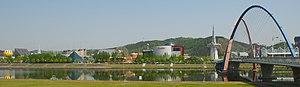
L'Exposition spécialisée de Daejeon de 1993 s'est tenu du 7 août au 7 novembre 1993 à Daejeon, en Corée du Sud. Elle a accueilli 14 005 808 visiteurs. Elle a été enregistrée par le Bureau International des Expositions. Sous le titre Le défi d'une nouvelle voie vers le développement, elle reprenait le thème du développement durable.